Women's association football

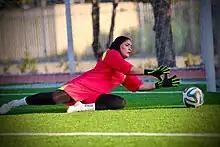
Goalkeeper Zahra Khajavi of the Iran women's national football team

After the lifting of the FA ban, the Women's Football Association held its first national knockout tournament, the 1970–71 WFA Cup. Southampton Women's F.C. was the inaugural winner and became the Cup-winner eight times. From 1983 to 1994, Doncaster Belles reached ten out of eleven finals, winning six of them. As of 2023, Chelsea are the title holders and Arsenal are the club with a record 14 wins. Despite tournament sponsorship by some companies, entering the cup actually costs clubs more than they get in prize money. In 2015, it was reported that even if Notts County were to win the tournament, the £8,600 winnings would leave them out of pocket. The winners of the Men's FA Cup in the same year received £1.8 million, with teams that did not even reach the first round proper getting more than the women's winners.